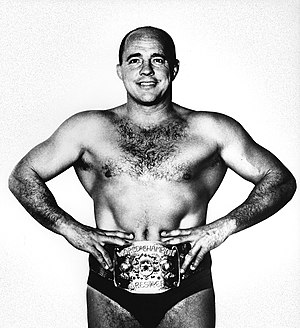
Verne Gagne
Verne Gagne var en tidligere amerikansk wrestler og promotor. Han var ejer af American Wrestling Association, der havde hovedsæde i Minneapolis, Minnesota. AWA var den altdominerende wrestlingorganisation i midtvesten i mange år. Den blev grundlagt i 1960, og Gagne var ejer, indtil AWA gik konkurs i 1990.